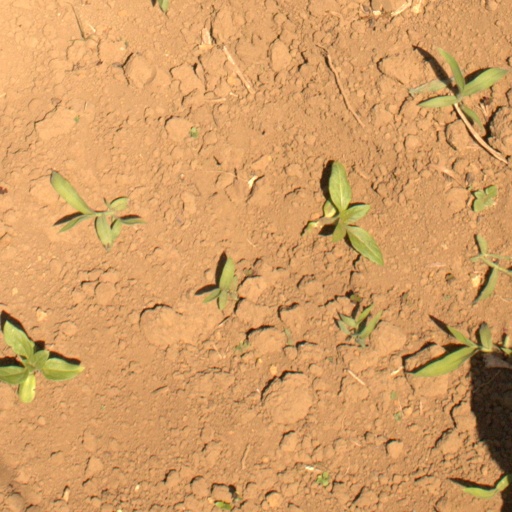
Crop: Jerusalem artichoke